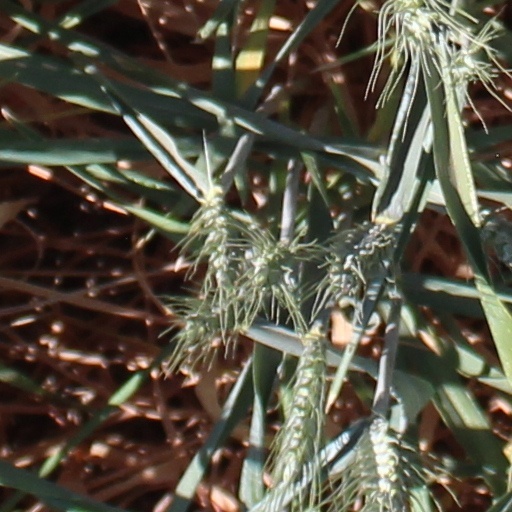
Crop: wheat